Brandy

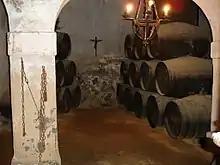
Brandy de Jerez in barrels aging

Brandy has a traditional age grading system, although its use is unregulated outside of Cognac and Armagnac. These indicators can usually be found on the label near the brand name: